B'Flow

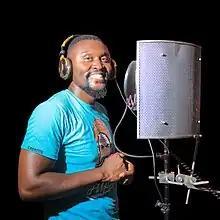
B'Flow in the studio in May 2023.

Brian Mumba Kasoka Bwembya known professionally as B Flow (B'Flow or B-Flow), is a Zambian musician, media personality, humanitarian, philanthropist, social justice advocate, and founder of Music For Change. He served as Chairperson of the HIV/AIDS and Social Commentary (HASC) committee of the Zambia Association of Musicians (ZAM) from 2014 to 2017, before being elected to the position of Publicity Secretary in 2018. He is the global ambassador in the fight against HIV/AIDS for American organization AIDS Healthcare Foundation (AHF)